Beef tenderloin

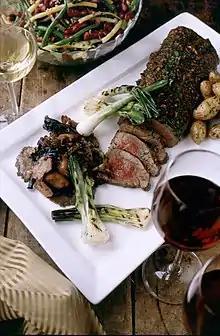
Roast beef tenderloin

Whole tenderloins are sold as either "unpeeled" (meaning the fat and silver skin remain), "peeled" (meaning that the fat is removed, but silver skin remains), or as PSMOs ("pismos"), which is short for "peeled, side muscle on" (side muscle refers to the "chain"). Since it is the most tender part of the animal, beef dishes requiring exceptionally tender meat, such as steak tartare, are ideally made from the tenderloin.